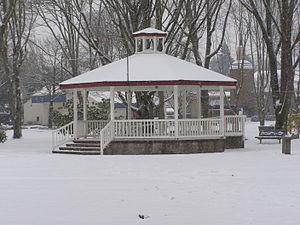
Canby est une ville du comté de Clackamas située dans l'État de l'Oregon, aux États-Unis.